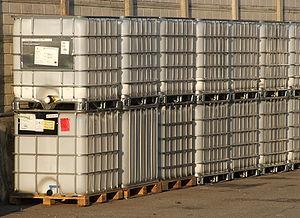
En emballage, la caisse-outre, ou le cubi, est un contenant de taille variable constitué d'une caisse en carton ondulé et d'une poche étanche souple, utilisé pour le transport et le stockage des produits liquides. L'expression fontaine à vin est également employée pour ce contenu.